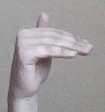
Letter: khaa